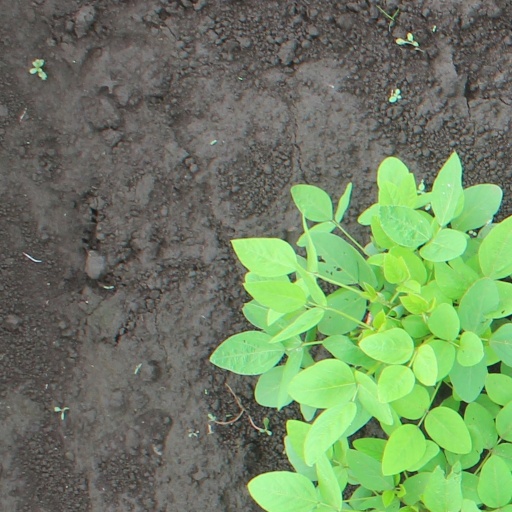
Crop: soybean